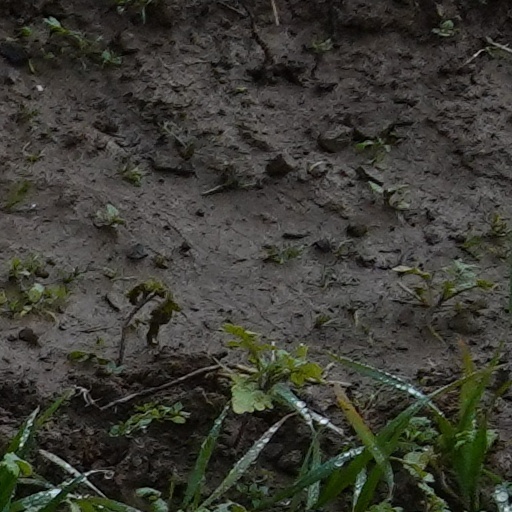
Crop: wheat